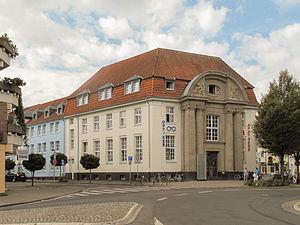
Moers est une ville d'Allemagne, en Rhénanie-du-Nord-Westphalie. Elle se trouve dans l'arrondissement de Wesel, sur la rive gauche du Rhin.